Next Unit of Computing

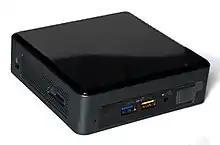
Coffee Lake-U-based "Bean Canyon" Intel NUC (NUC8i5BEK2)

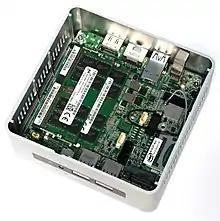
Motherboard of a 6th generation NUC (Model NUC6i3SYH), extended with two 8 GB RAM modules

Next Unit of Computing (NUC) is a line of small-form-factor barebone computer kits designed by Intel. Previewed in 2012 and launched in early 2013, the NUC line continues to develop over generations of Intel-based CPU launches, spanning from Sandy Bridge-based Celeron CPUs in the first generation, to Raptor Lake-based mobile and desktop CPUs in the thirteenth, and more recently Meteor Lake-based processors with AI capabilities.